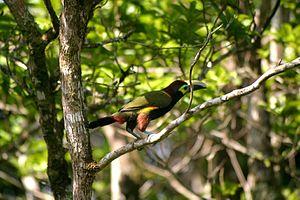
Le Toucanet à oreilles d'or est une espèce d'oiseau de la famille des Ramphastidae.